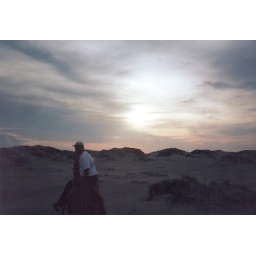
this was, by far, the coolest horse back riding experience. Even better than riding through the red rock of Sedona Arizona.